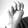
ASL letter: M